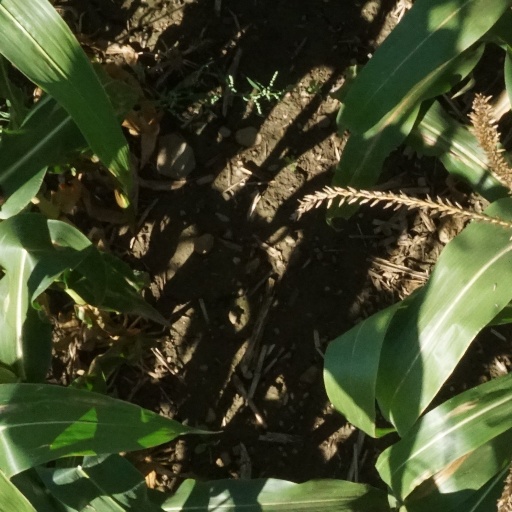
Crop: maize; corn